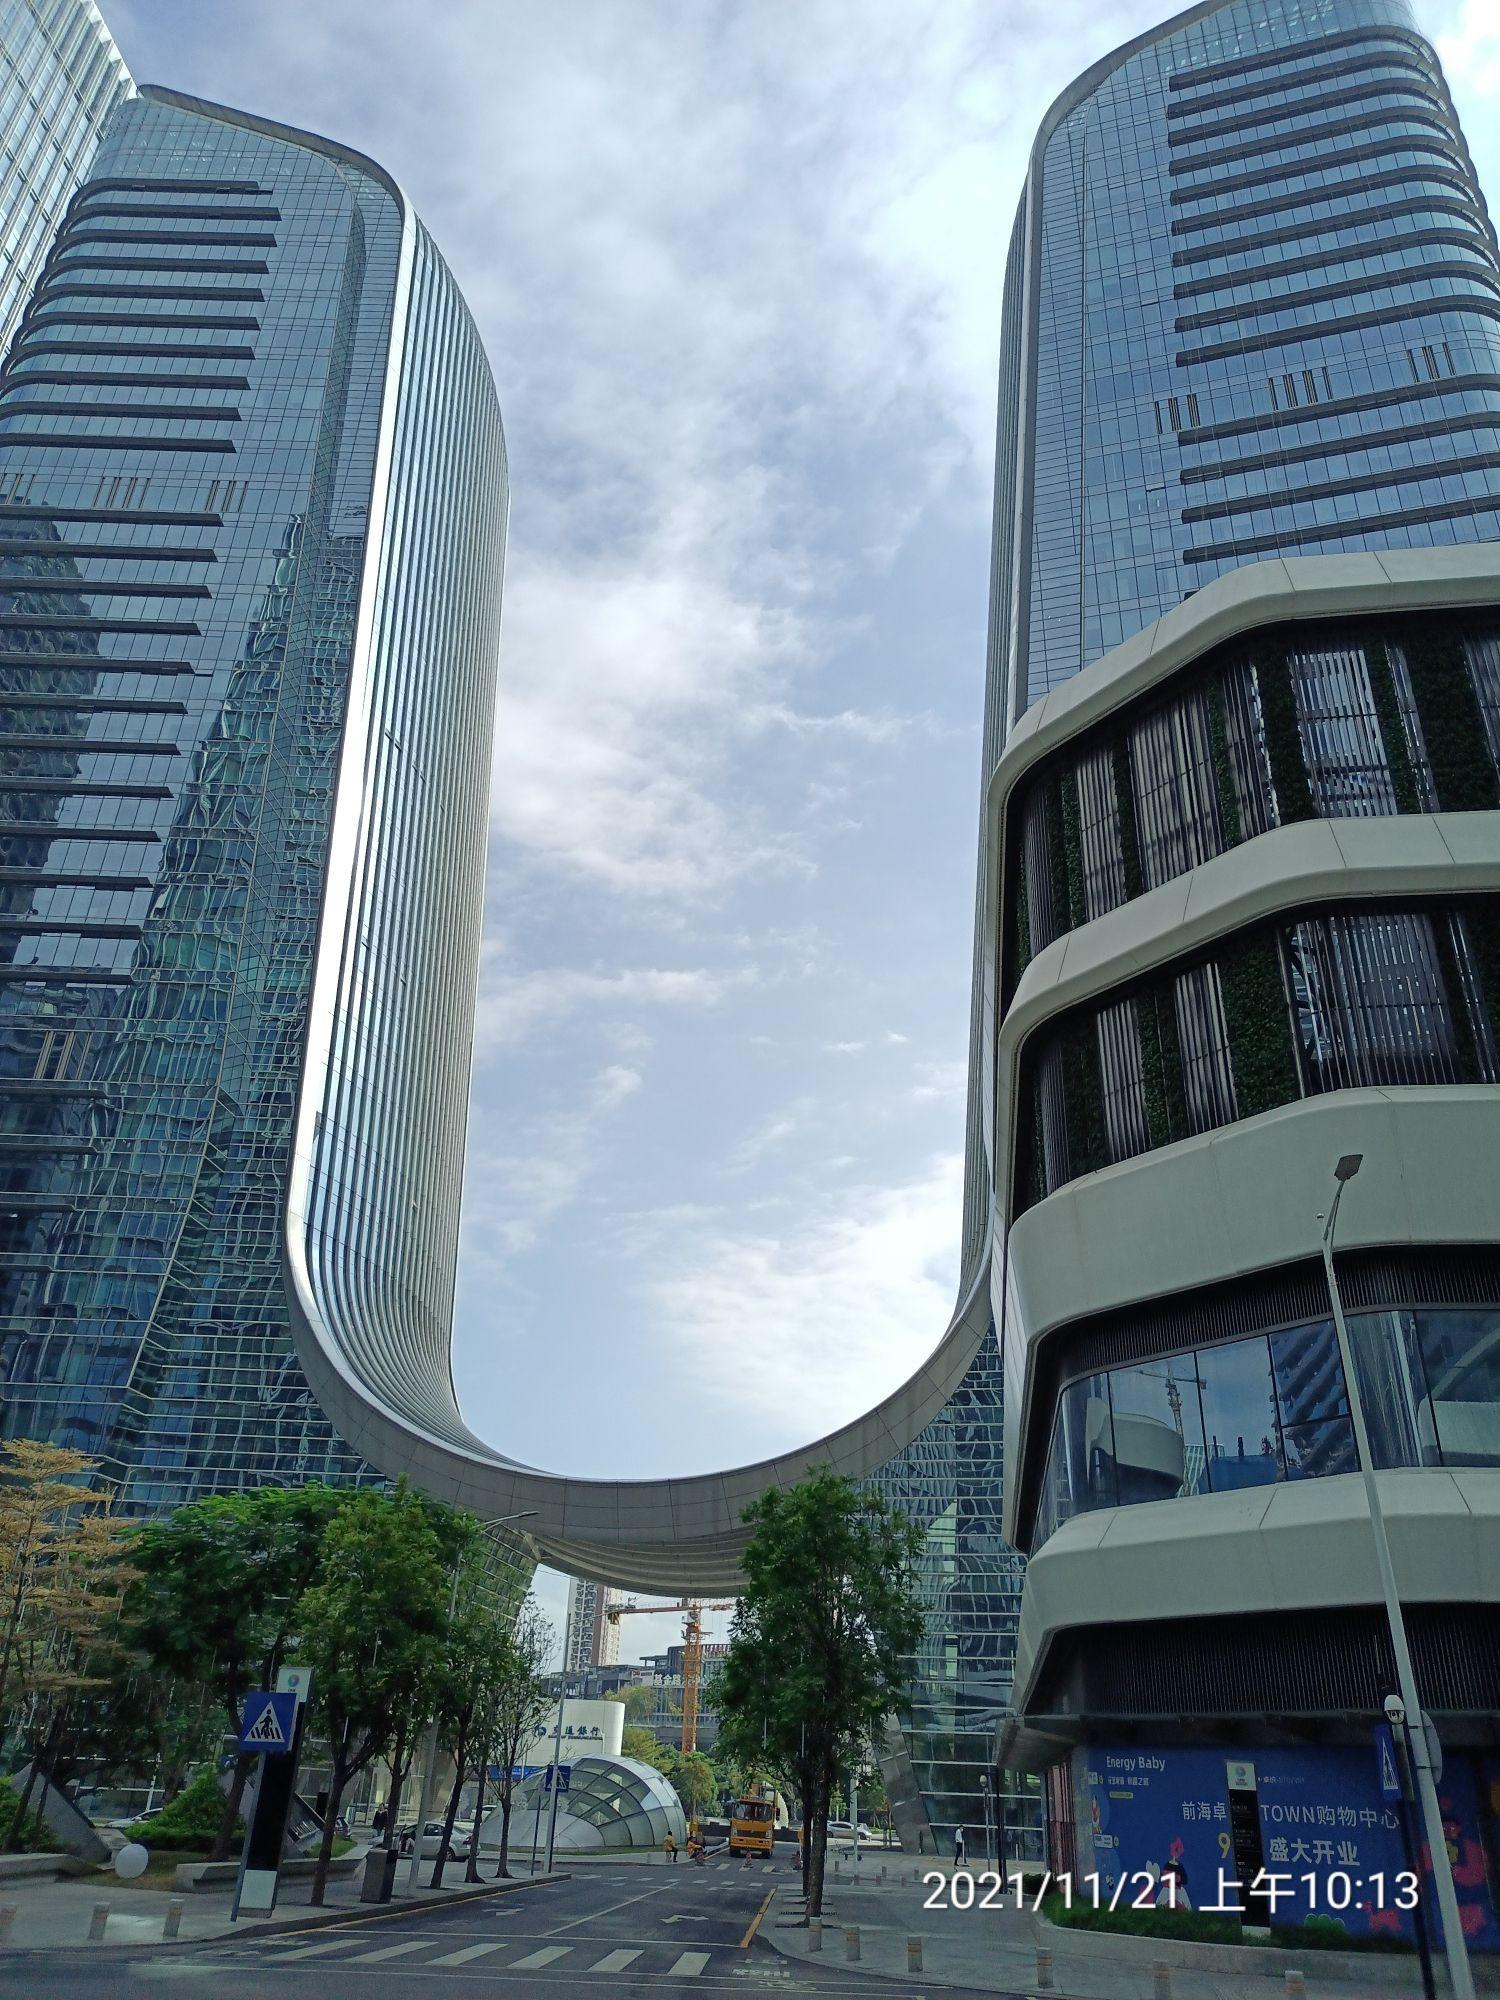
地标名称：腾讯数码大厦
所在城市：深圳市·宝安区